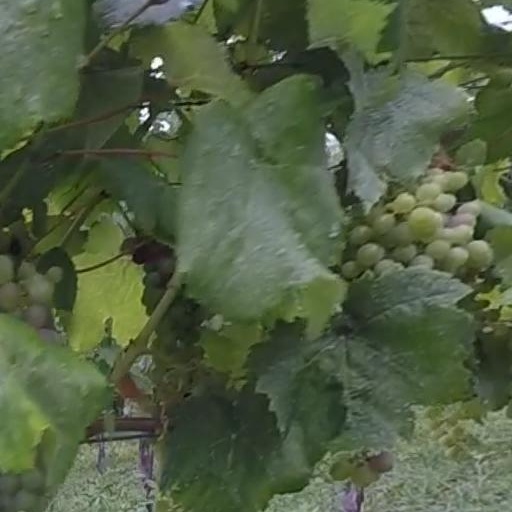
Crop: grape